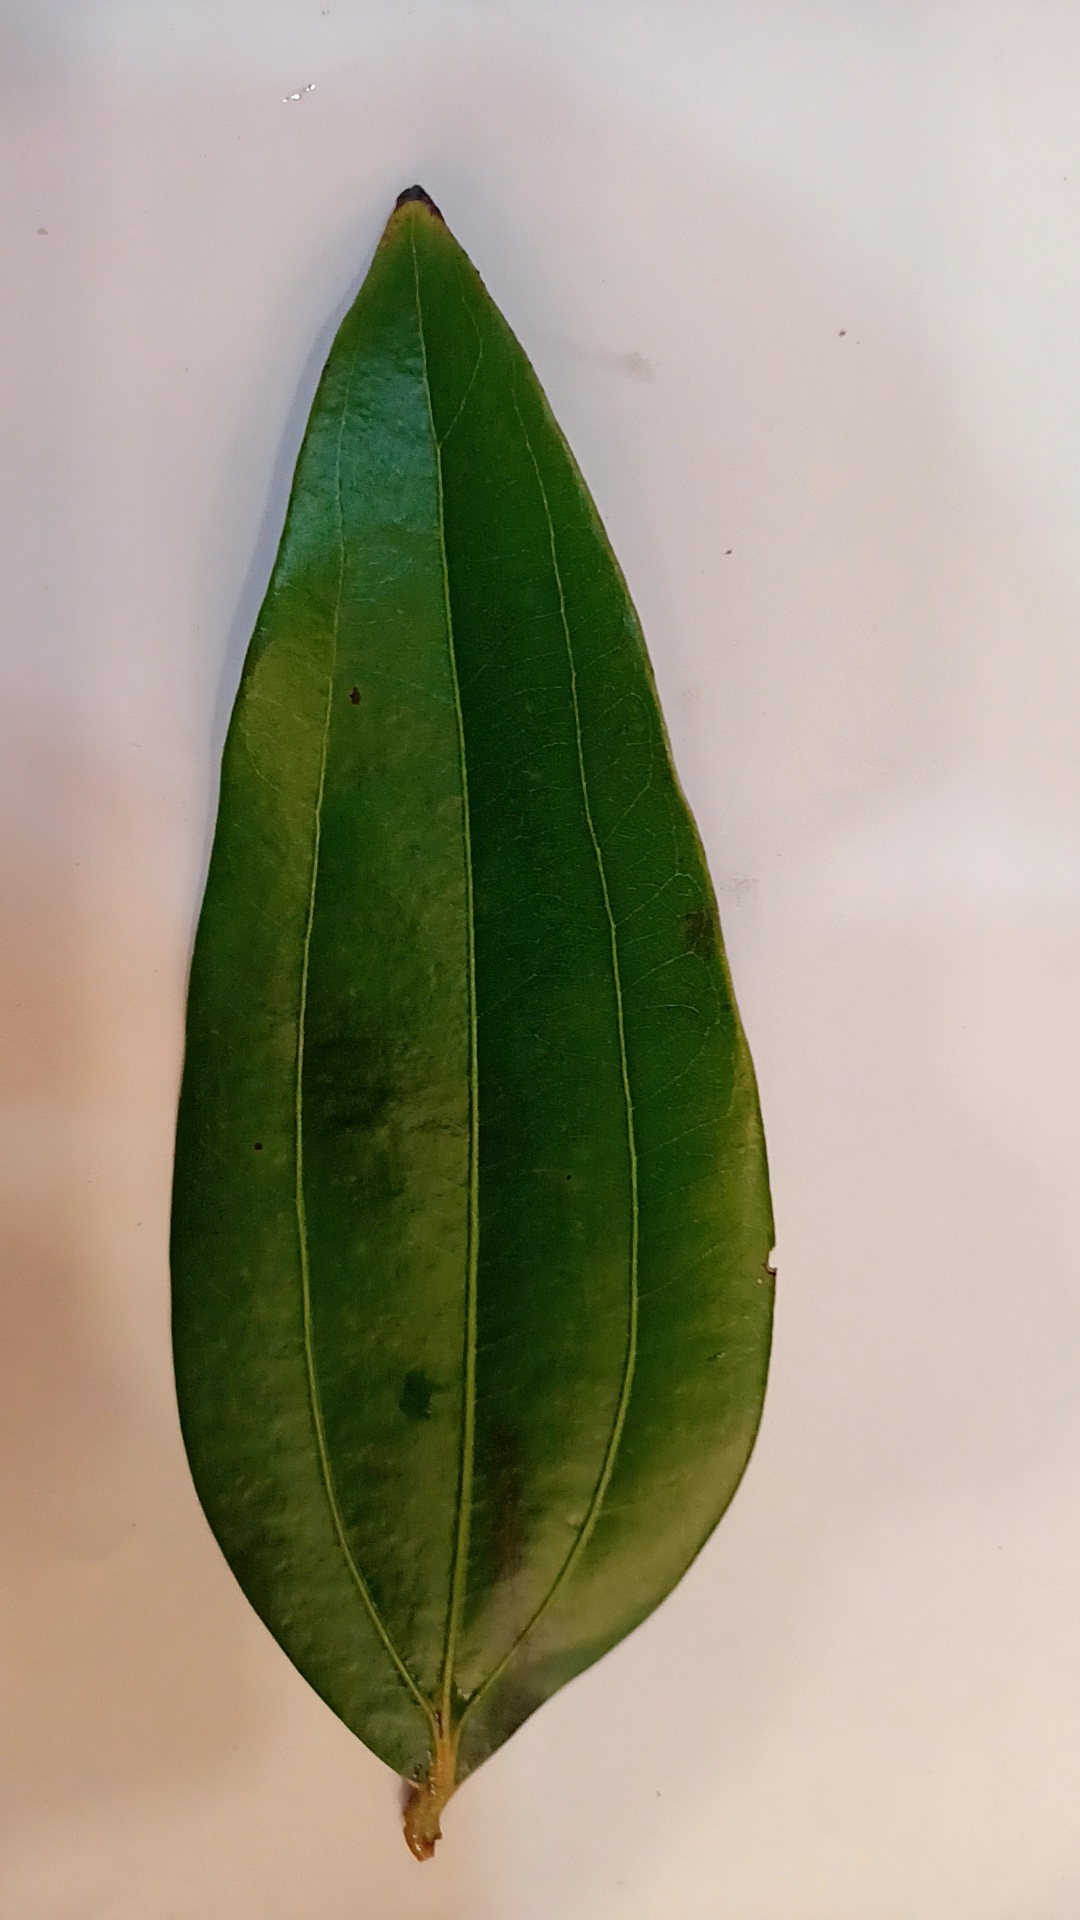
Label: Healthy